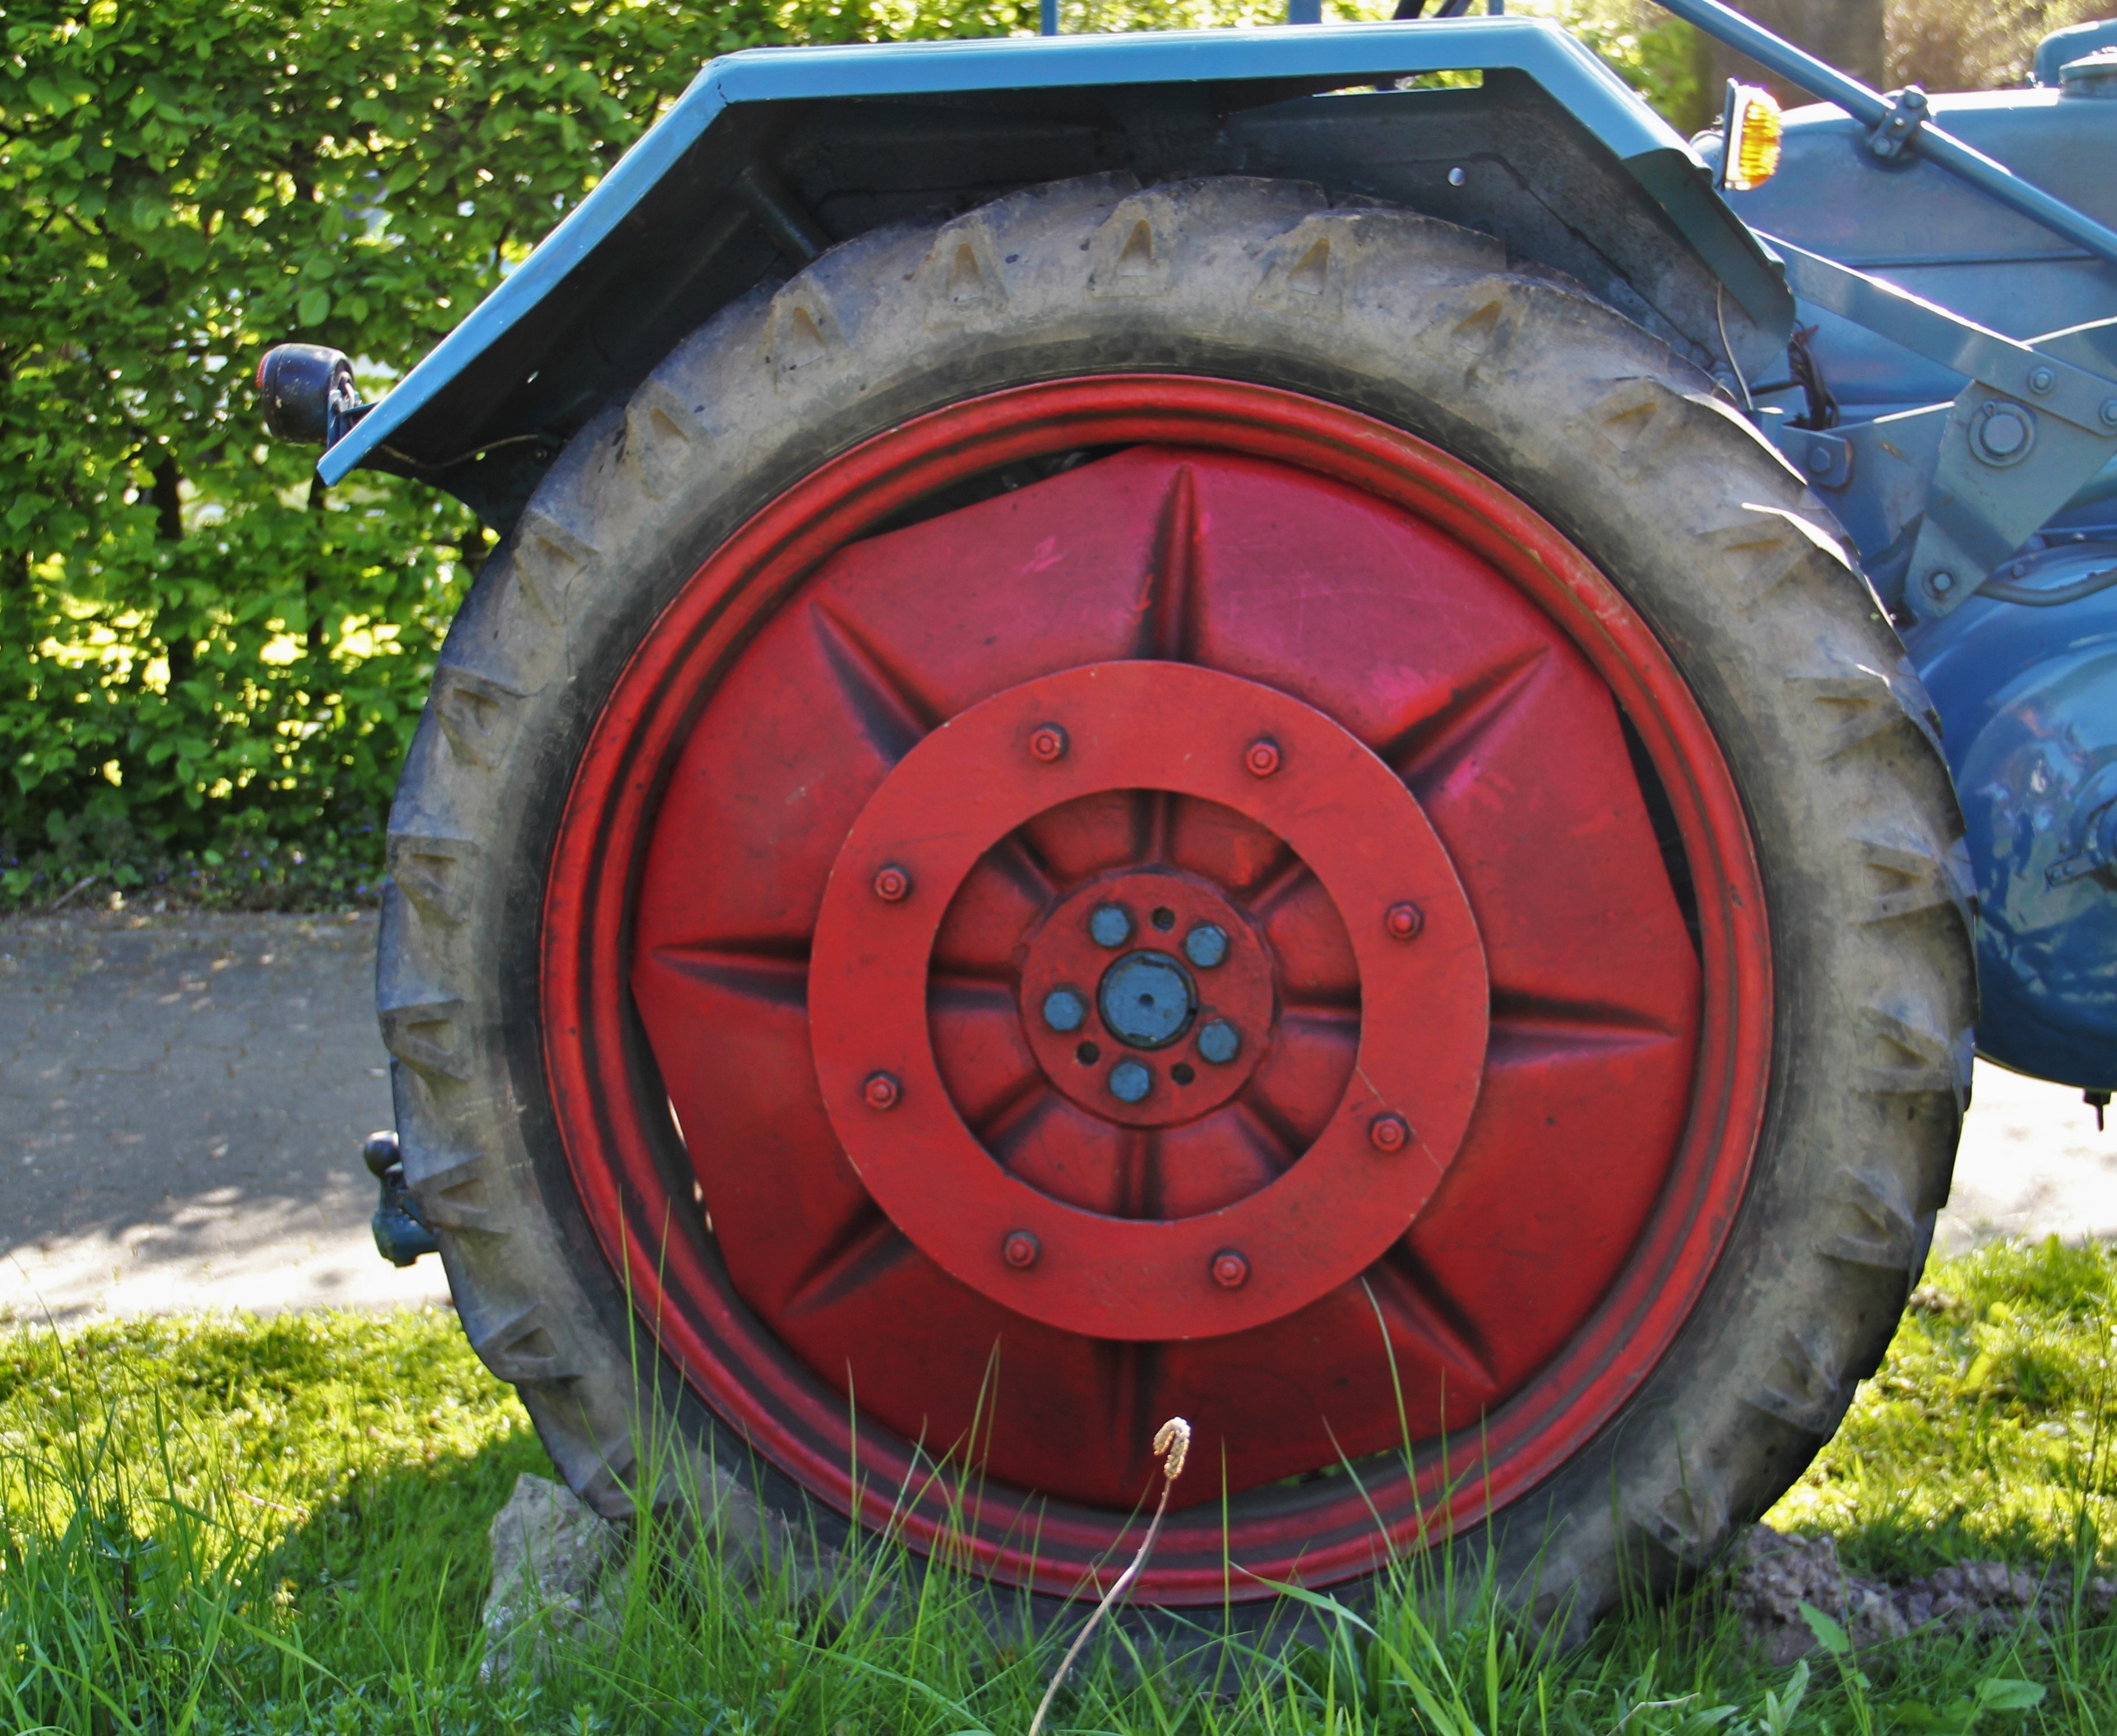
tractor, wheel, old, red, vehicle, agriculture, tire, rim, oldtimer, detail, tractors, lanz, historically, commercial vehicle, mature, agricultural machine, agricultural machinery, agricultural tractor, old tractor, man made object, trek mature, treckerrad, lance trek, automotive tire